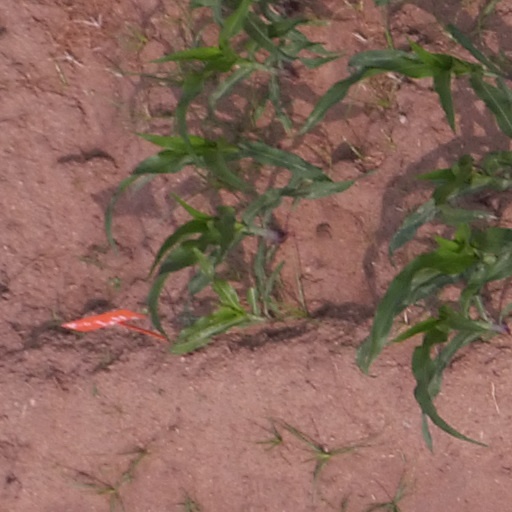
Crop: maize; corn